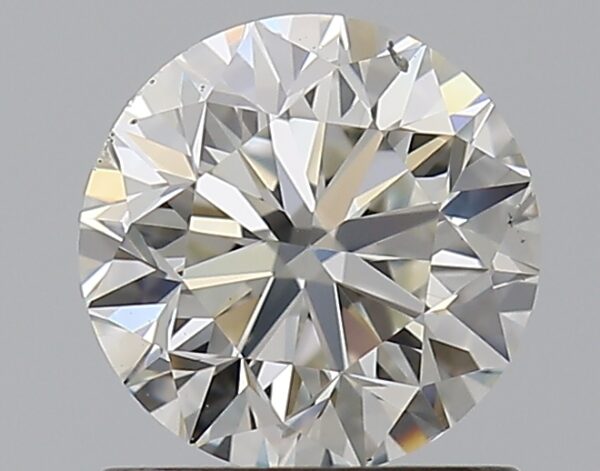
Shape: round
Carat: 0.9
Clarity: SI1
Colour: I
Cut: VG
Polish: EX
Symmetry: EX
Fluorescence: F
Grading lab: GIA
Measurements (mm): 6.04 x 6.08 x 3.88